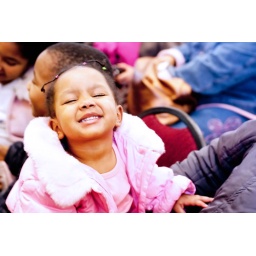
Partcipant in the MLK March: little girl in pink